Llandovery

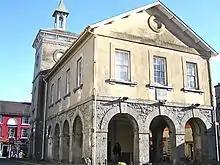
Llandovery Town Hall

Attractions in the town include the remains of the Norman Llandovery Castle, built in 1110. It was almost immediately captured by the Welsh and changed hands between them and the Normans until the reign of King Edward I of England in the late 13th century. The castle was used by King Henry IV while on a sortie into Wales, when he executed Llywelyn ap Gruffydd Fychan in the market place. It was later attacked by the forces of Owain Glyndŵr in 1403.